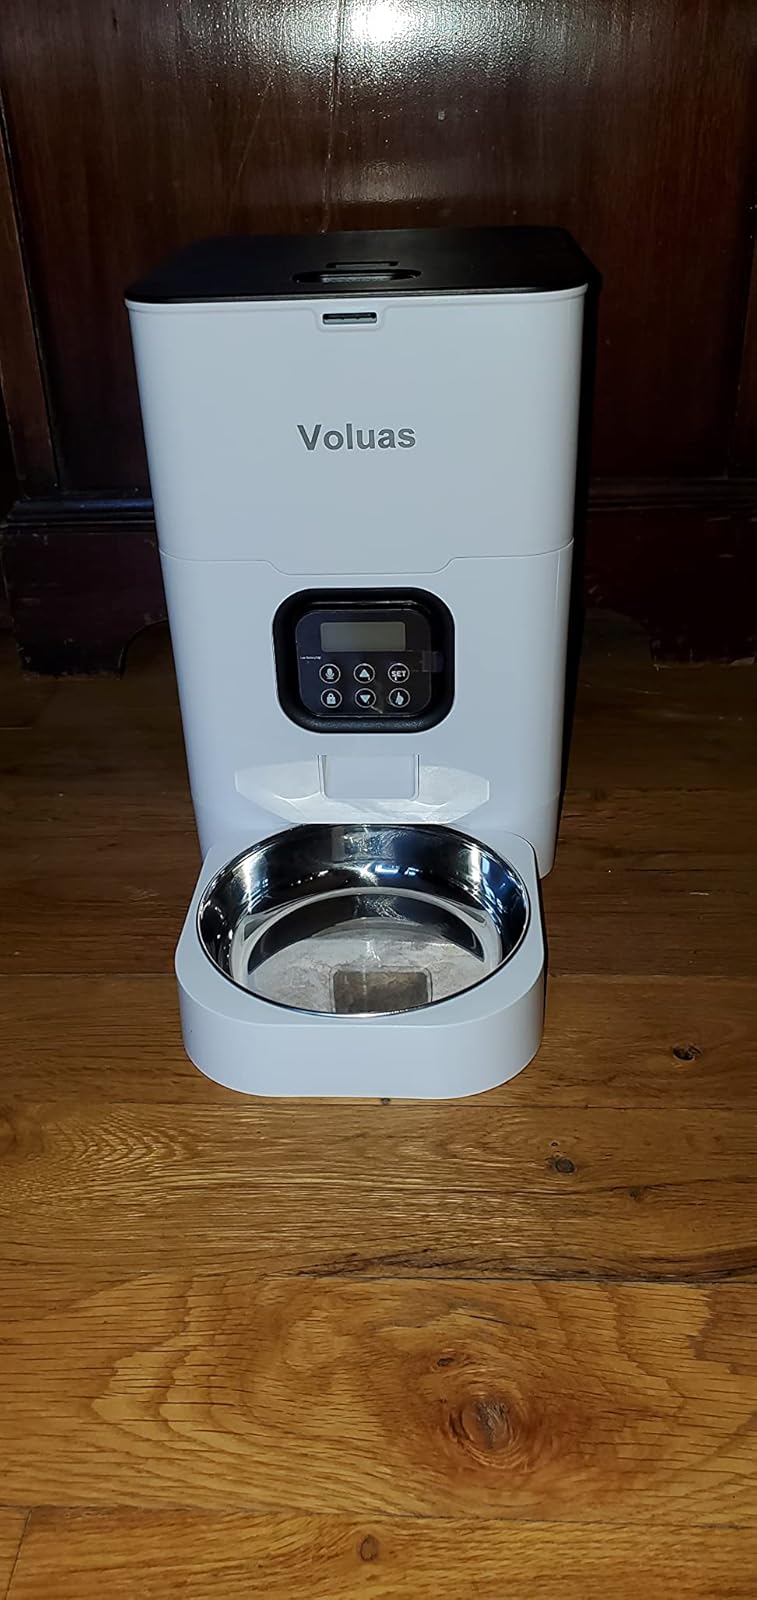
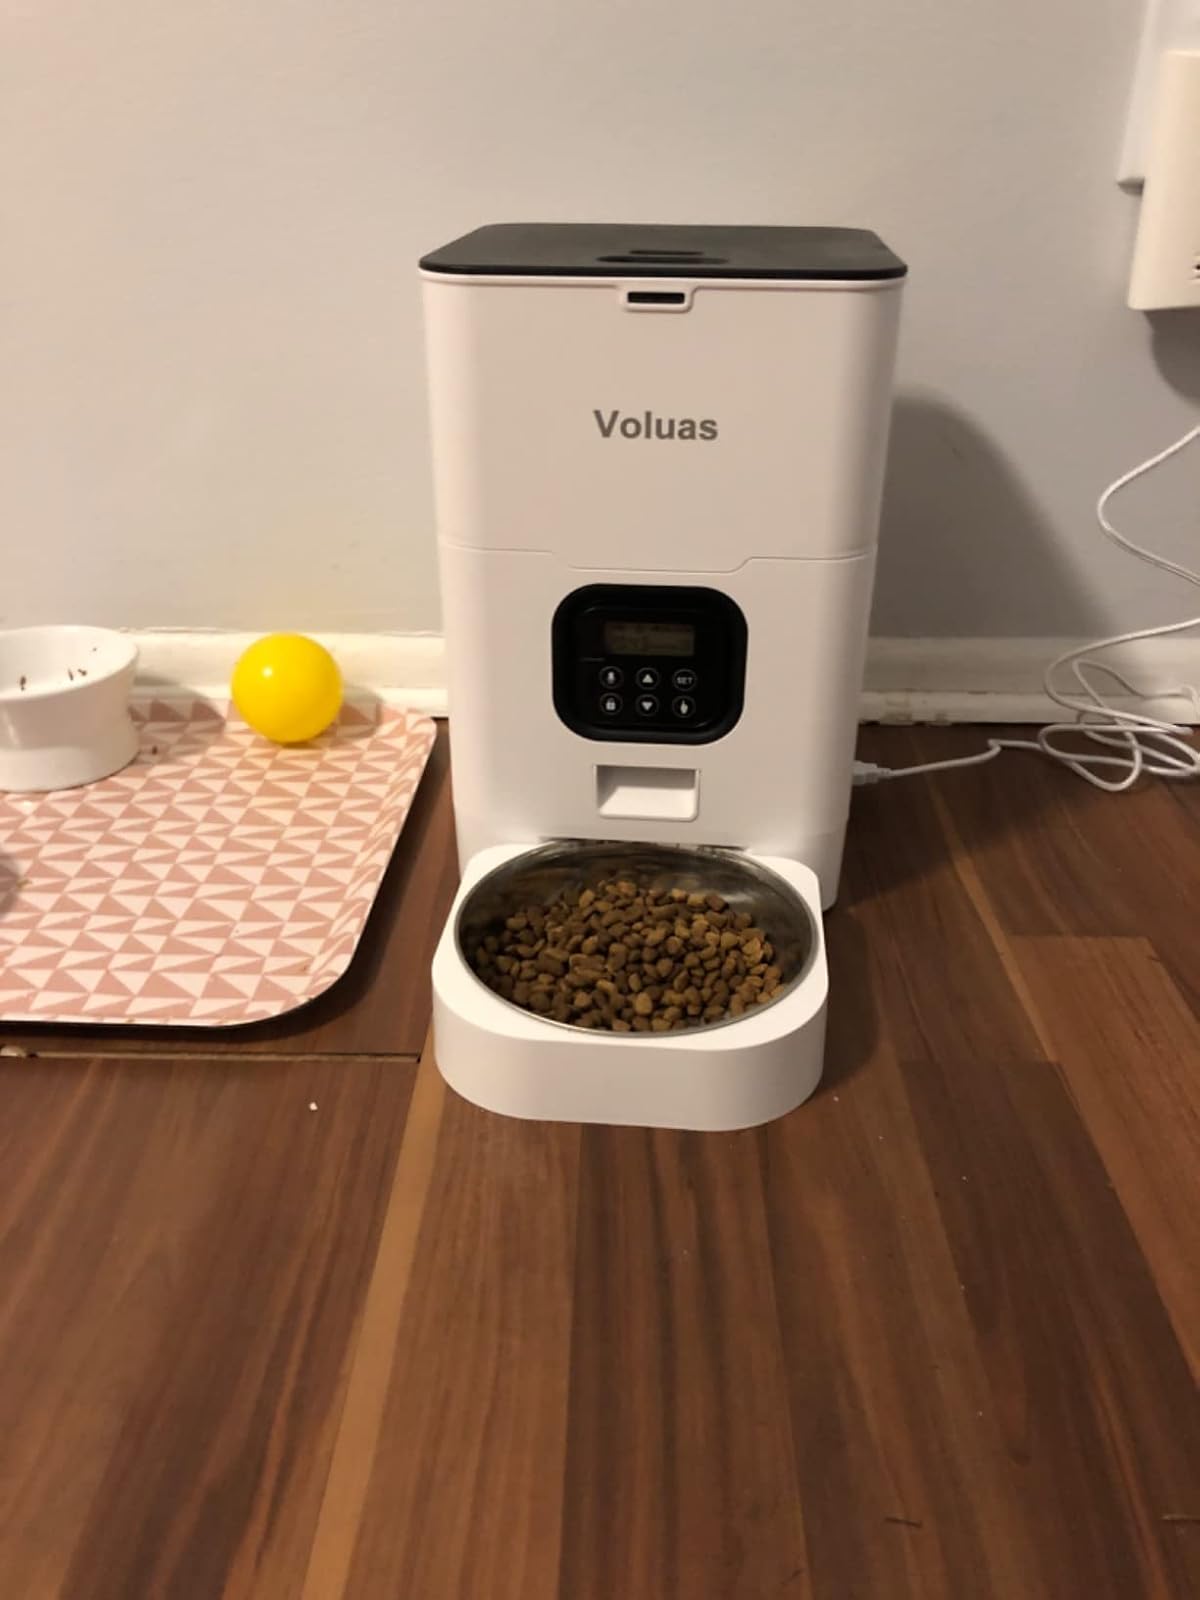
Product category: items_feeder
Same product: yes